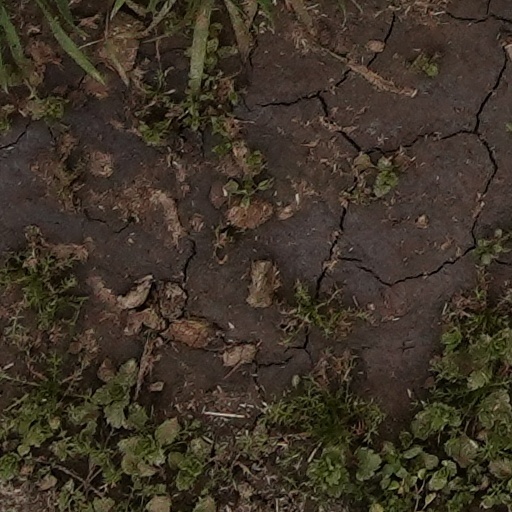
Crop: wheat